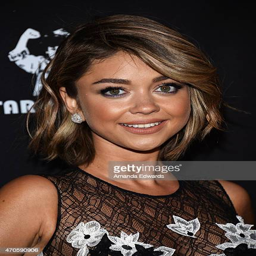
actor arrives at the premiere